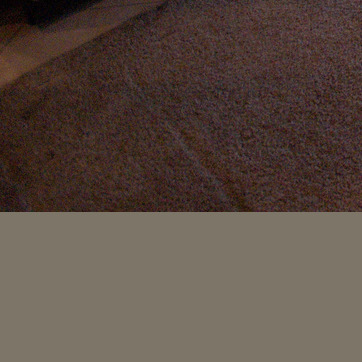
Material: carpet